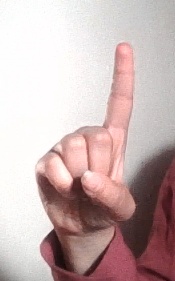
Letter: bb